Bigherd

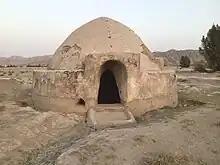
Berka aali, 2023

Bigherd's landmarks have been changing throughout time, because of the earthquakes that hit the village, not all buildings survive that long, Bigherd's most well known landmark is berka aali (برکه عالی), an abanbar (called berka in the Achomi language) built during the qajar times, it has gone through many earthquakes and floods, yet it still stands strong.